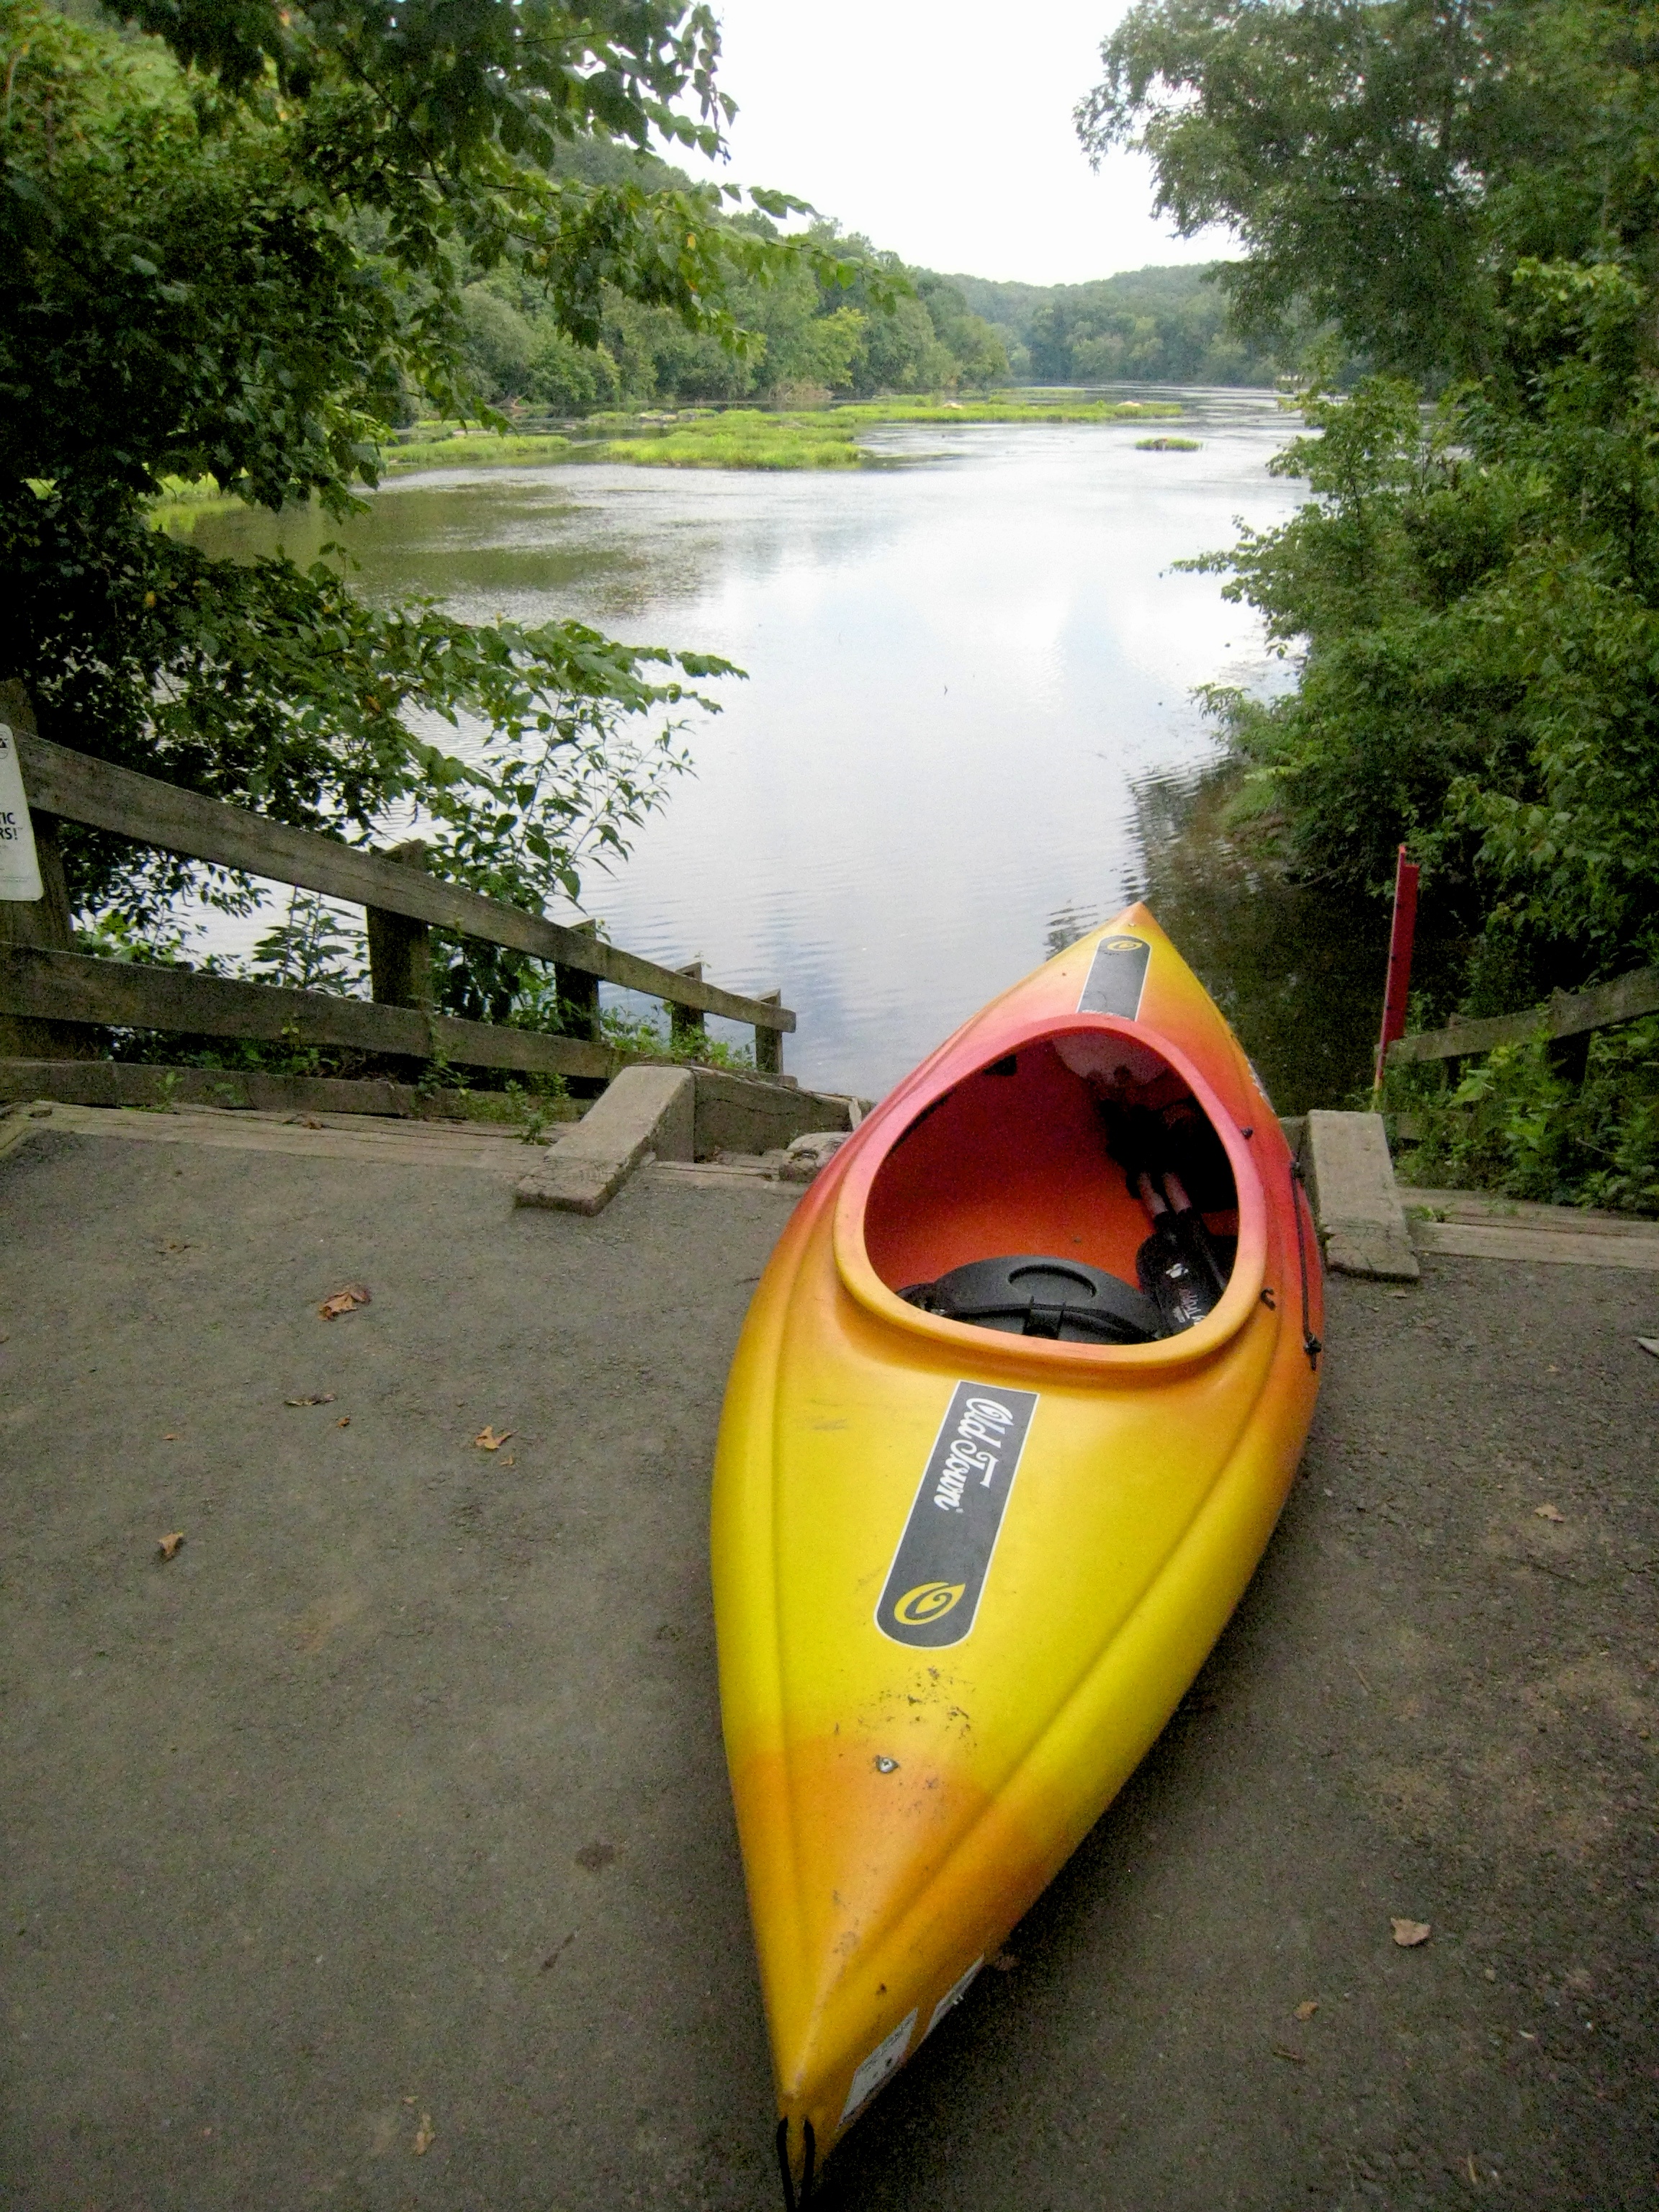
boat, canoe, paddle, vehicle, kayak, sports equipment, boating, kayaking, watercraft, watercraft rowing